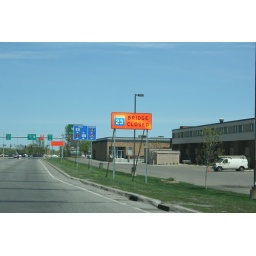
Road sign announcing the closed MN Highway 23 bridge in St Cloud.